A Particular Kind of Black Man

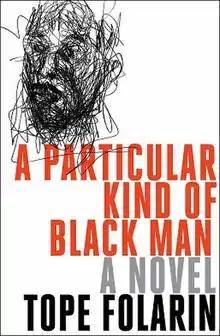
First edition (publ. Simon & Schuster)

A Particular Kind of Black Man is a 2019 novel by Nigerian writer Tope Folarin.